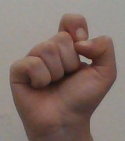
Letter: fa